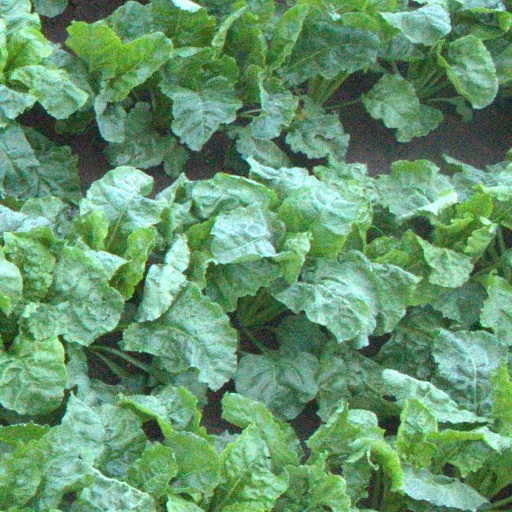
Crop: sugar beet